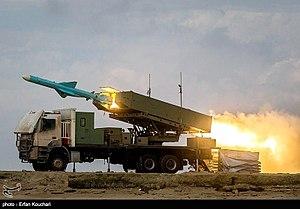
Le Noor est un missile antinavire à longue portée produit par l'Iran, qui l'utilise au sein de sa marine militaire.